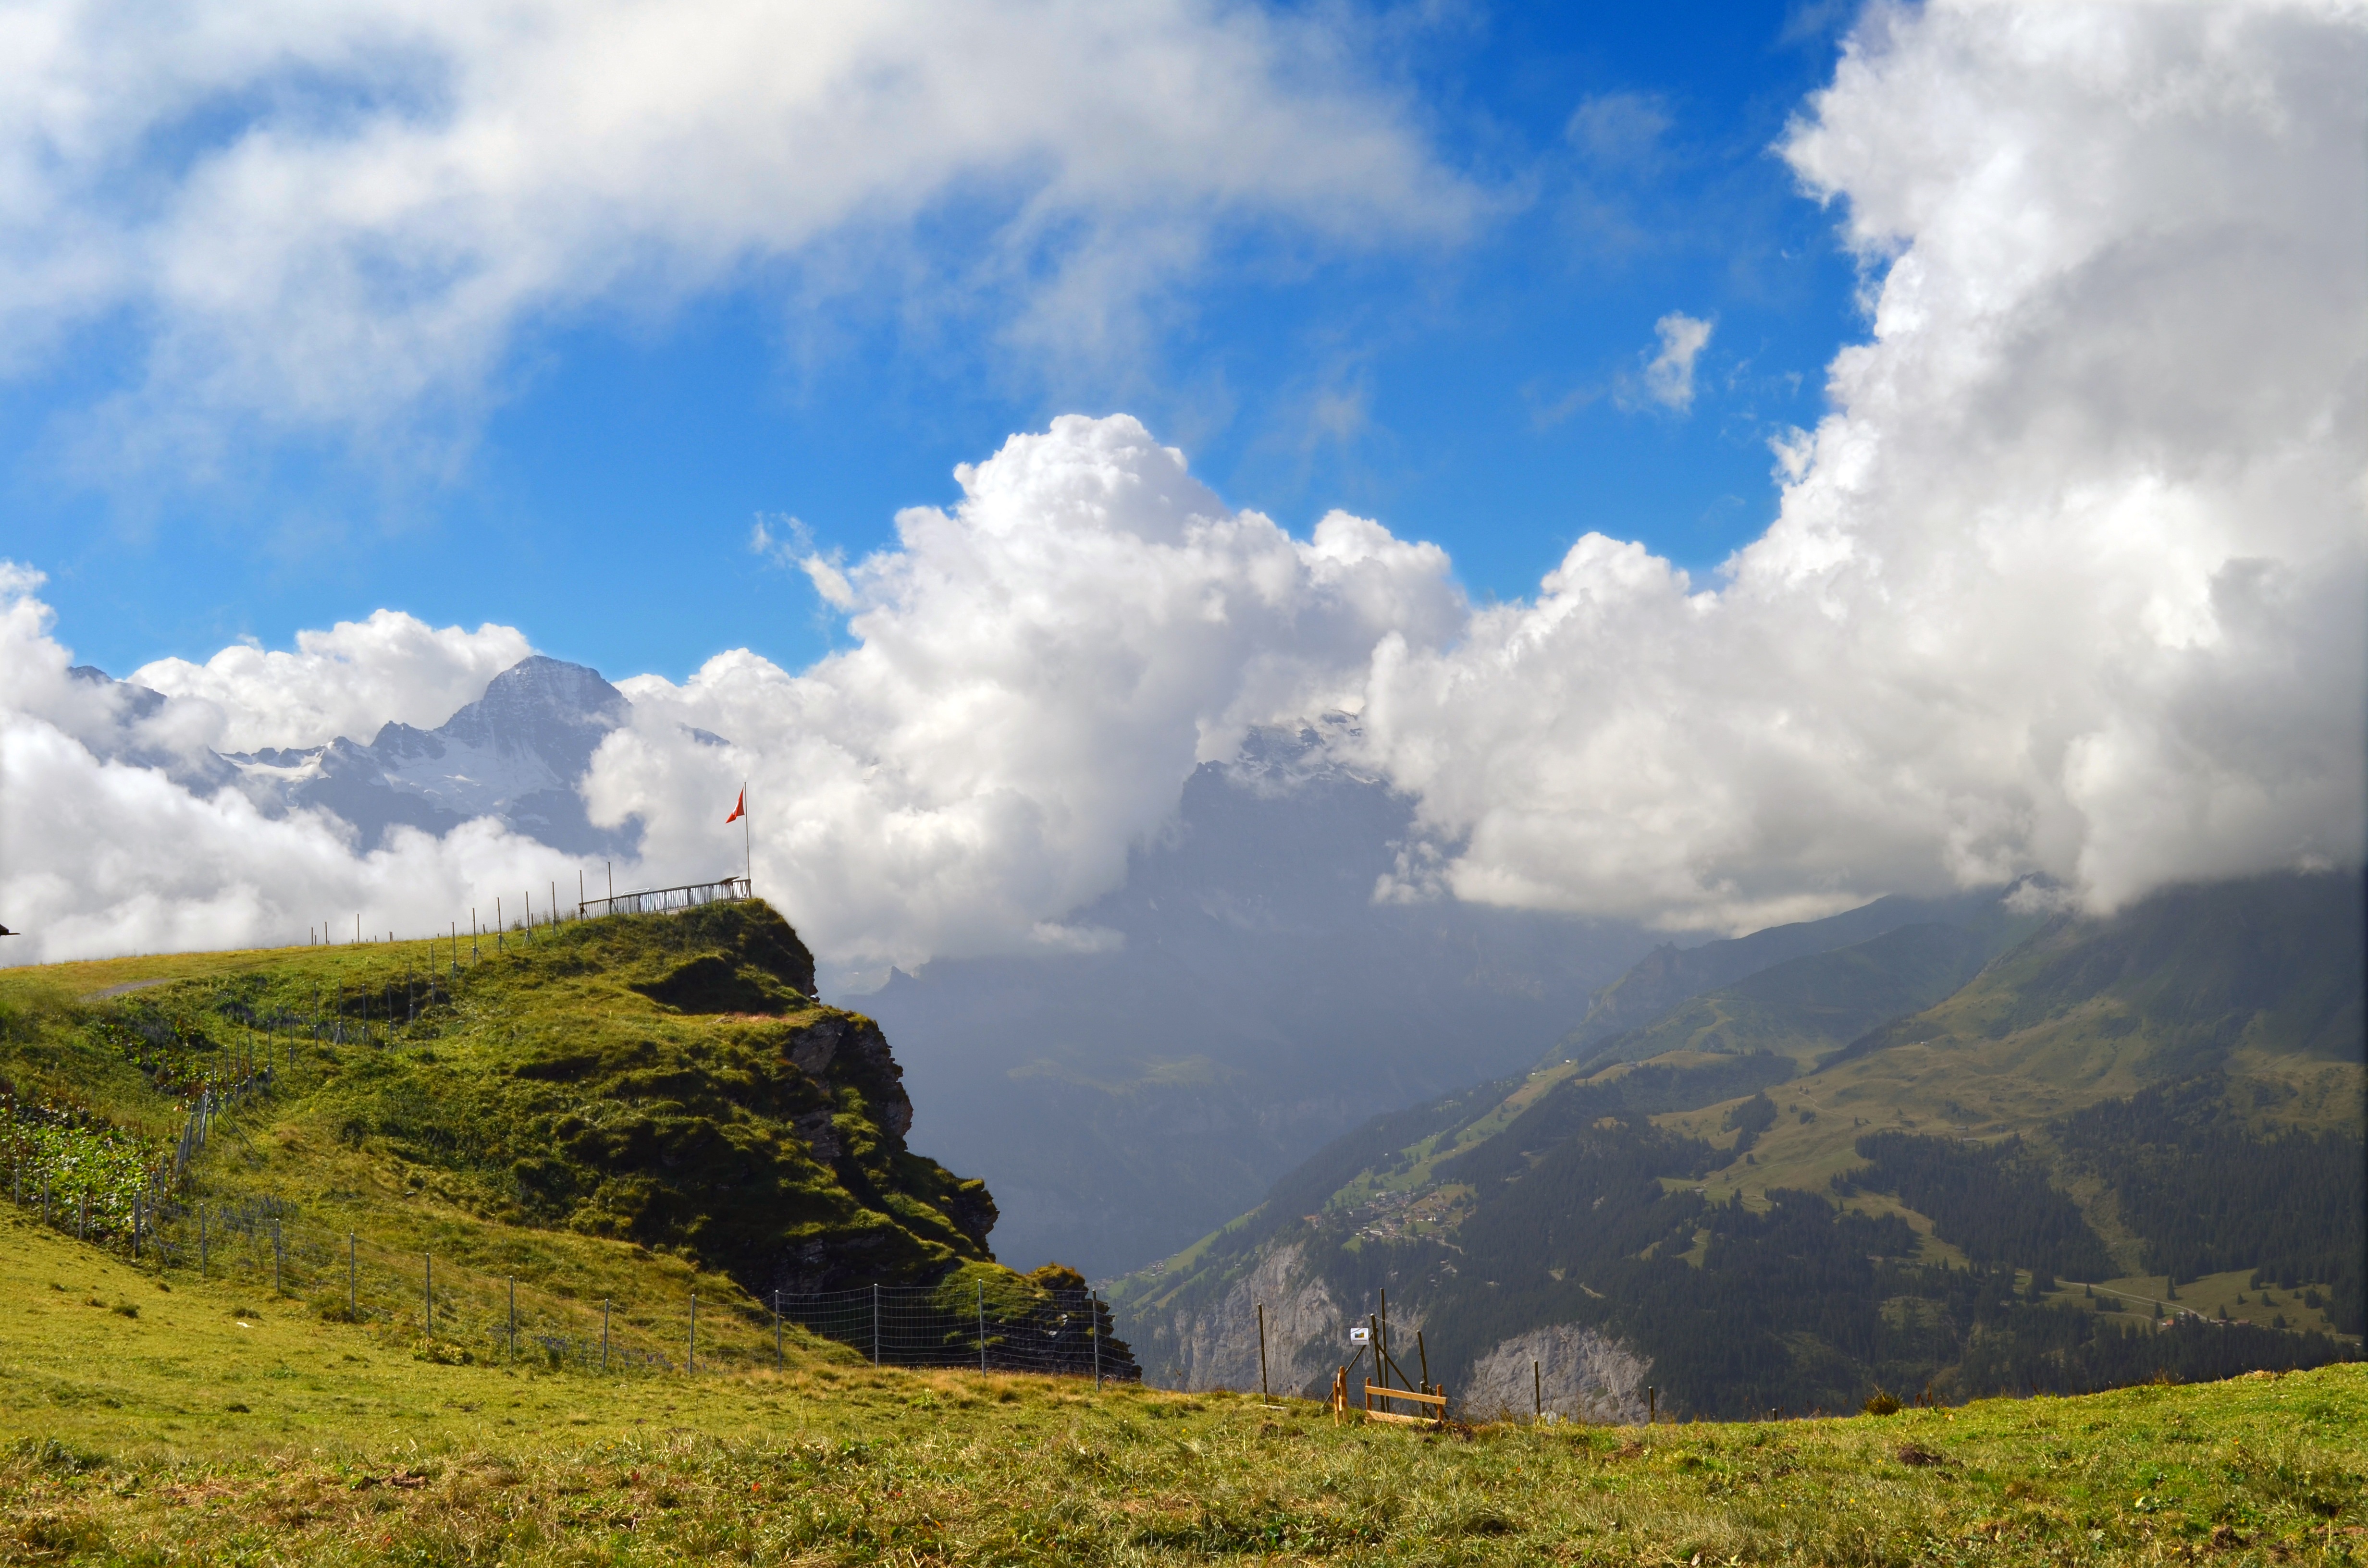
landscape, nature, rock, mountain, cloud, sky, meadow, hill, valley, mountain range, panorama, green, alpine, blue, highland, ridge, mountain landscape, grey, clouds, mountains, alps, plateau, switzerland, fell, loch, rural area, landform, mountain pass, meteorological phenomenon, geographical feature, atmospheric phenomenon, mountainous landforms